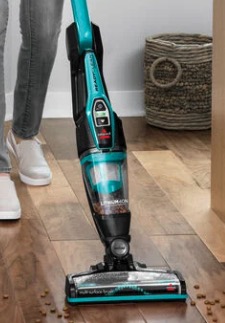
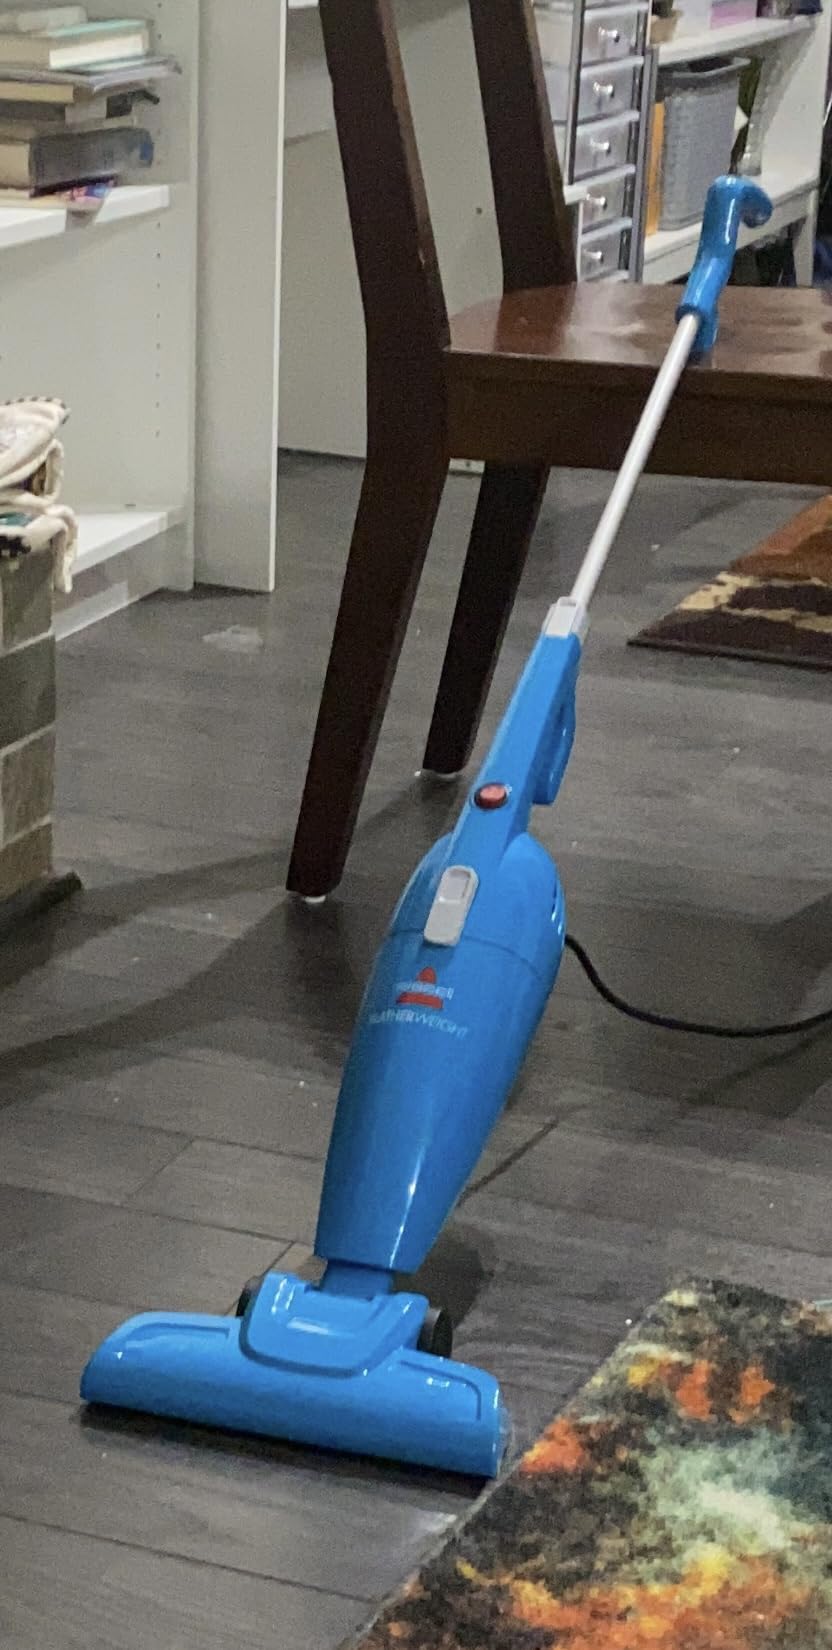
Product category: items_vacuum
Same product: no